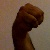
The image shows a hand gesture representing the letter 'M' in Indian Sign Language.